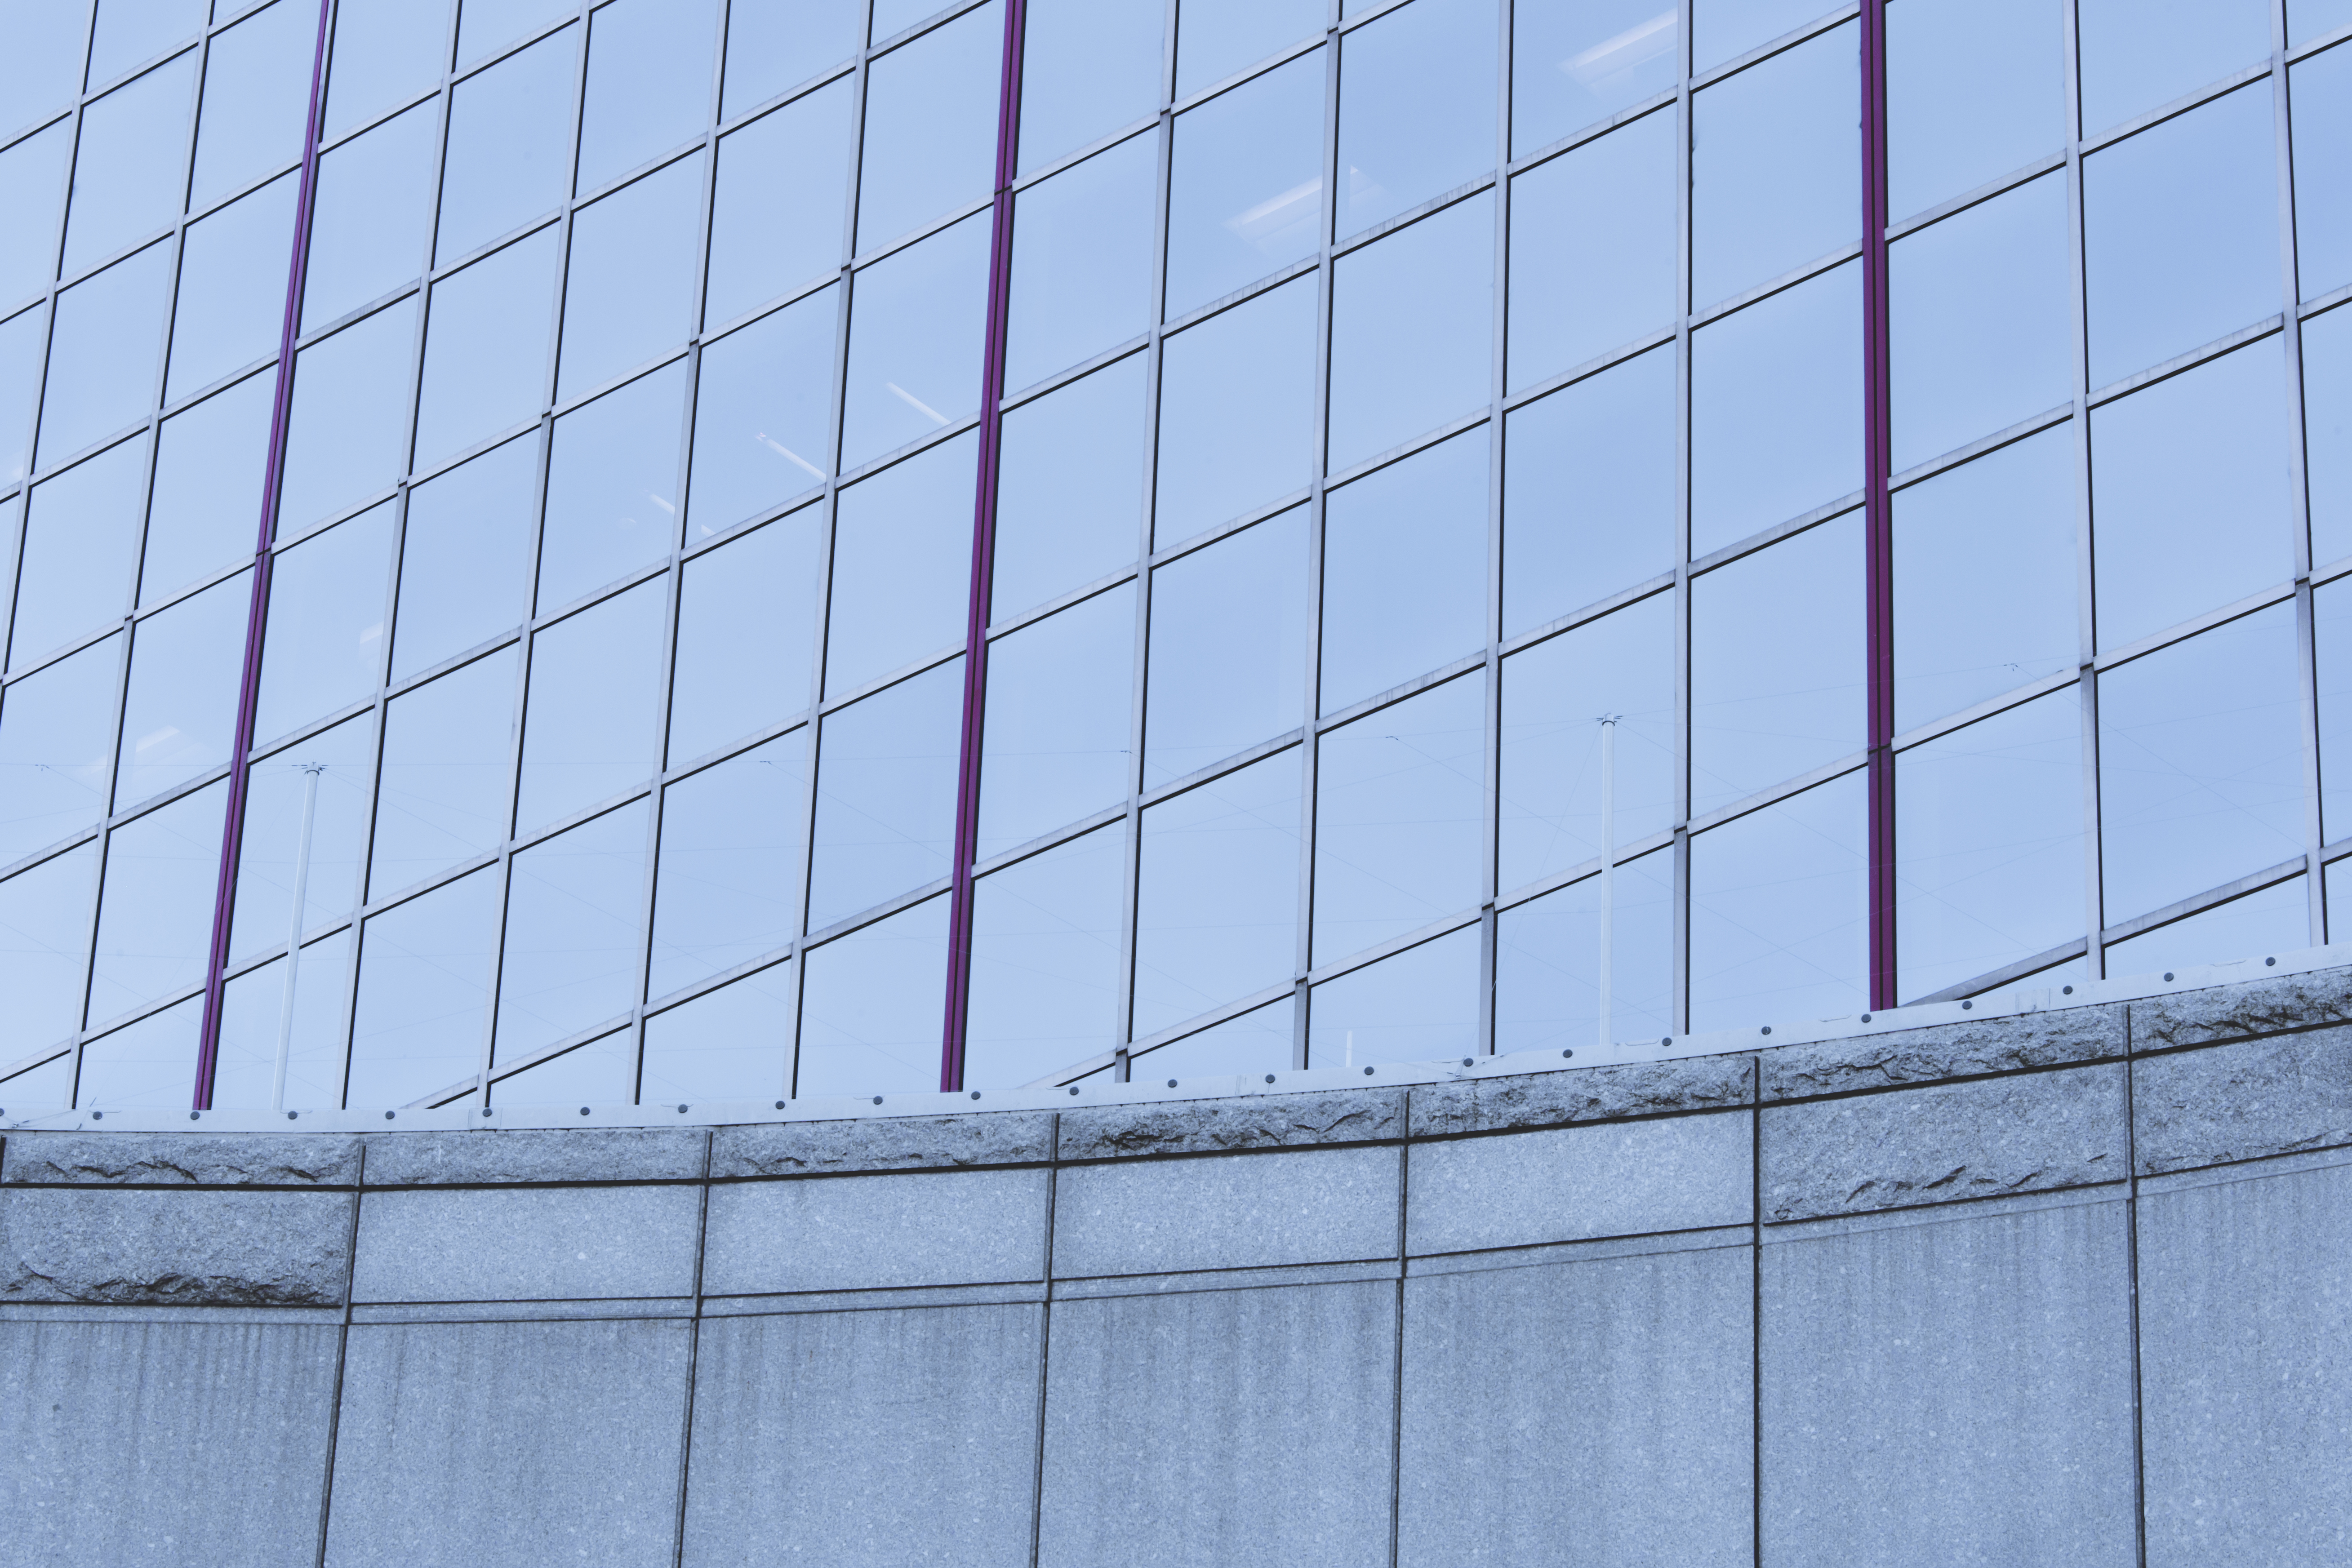
blue, daytime, line, architecture, sky, pattern, reflection, facade, glass, parallel, building, mesh, net, window, daylighting, city, metal